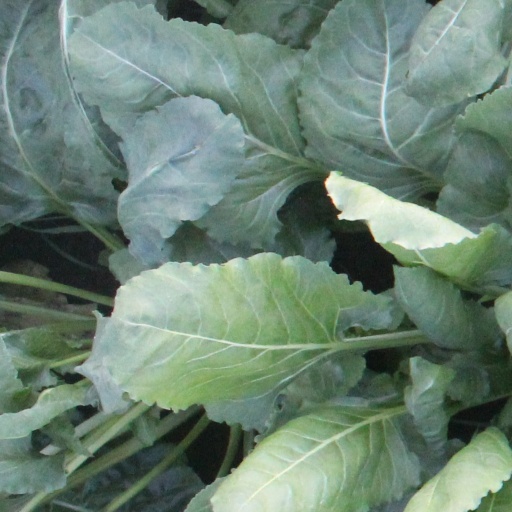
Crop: sugar beet